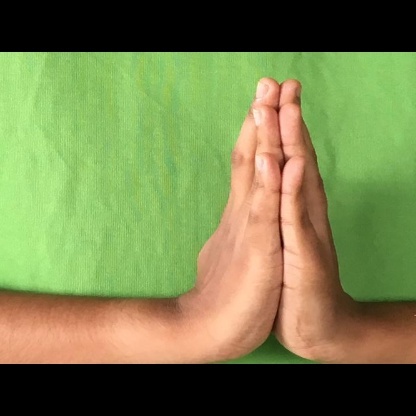
Mudra: Anjali